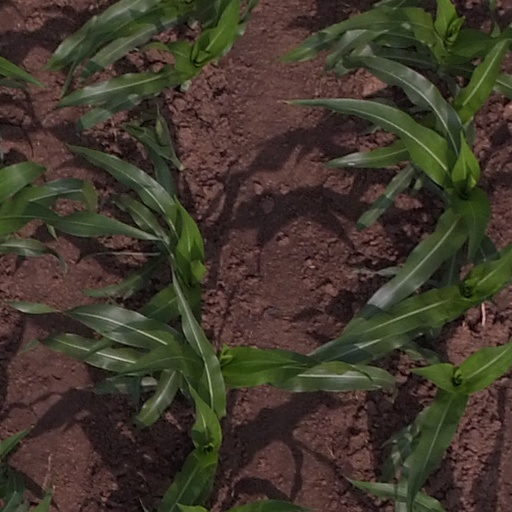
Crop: maize; corn